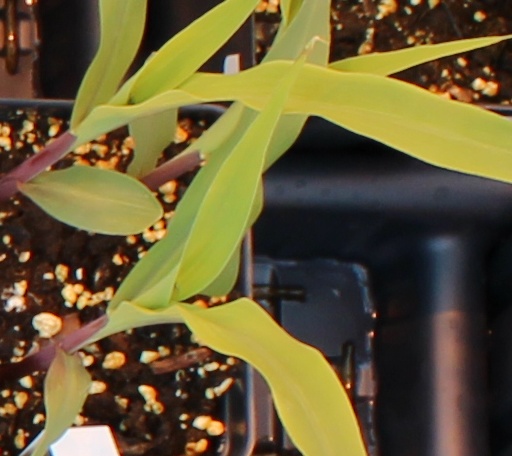
Label: Corn